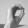
ASL letter: O